Rekha

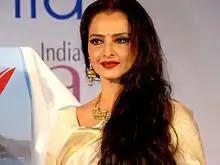
A picture featuring Rekha as an infant in 2010.

In 2001, Rekha appeared in Rajkumar Santoshi's feminist drama "Lajja", an ensemble piece inspired by a true incident of a woman being raped in Bawanipur two years before. The film follows the journey of a runaway wife (Manisha Koirala) and unfolds her story in three main chapters, each one presenting the story of a woman at whose place she stops. Rekha was the protagonist of the final chapter, around which the film's inspiration revolves, playing Ramdulari, an oppressed Dalit village woman and social activist who becomes a victim of gangrape. Speaking of the film, Rekha commented, "I am Lajja and Lajja is me". Highly praised for her portrayal, she received several nominations for her work, including the Filmfare Award and the International Indian Film Academy Award (IIFA) for Best Supporting Actress. Taran Adarsh wrote that "it is Rekha who walks away with the glory, delivering one of the finest performances the Indian screen has seen in the recent times."